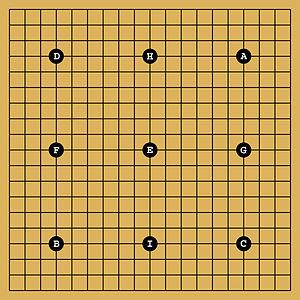
Le go possède un système de handicap permettant de rééquilibrer les chances de victoire entre les joueurs de niveaux différents sans trop dénaturer le jeu.